Akzidenz-Grotesk

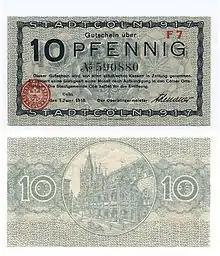
A German banknote from 1918, using a range of sans-serifs of the period

Many other grotesques in a similar style to Akzidenz-Grotesk were sold in Germany during this period. Around the beginning of the twentieth century, these increasingly began to be branded as larger families of multiple matched styles. Its competitors included the very popular Venus-Grotesk of the Bauer foundry of Frankfurt, very similar to Akzidenz-Grotesk but with high-waisted capitals, and Koralle by Schelter & Giesecke, which has a single-storey 'a'. (Monotype Grotesque 215 also is based on German typefaces of this period.) Seeman's 1926 "Handbook of Typefaces", a handbook of all the metal typefaces available in Germany, illustrates the wide range of sans-serif typefaces on sale in Germany by the time of its publication. By around 1911, Berthold had begun to market Akzidenz-Grotesk as a complete family.